FIDAC

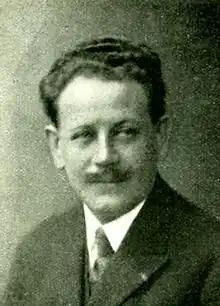

Unfortunately, the federation did not survive World War II. Its activity was continued by the World Veterans Federation, that was founded after the end of World War II in 1950, also in Paris, and had the motto: "None can speak more eloquently for peace than those who have fought in war."